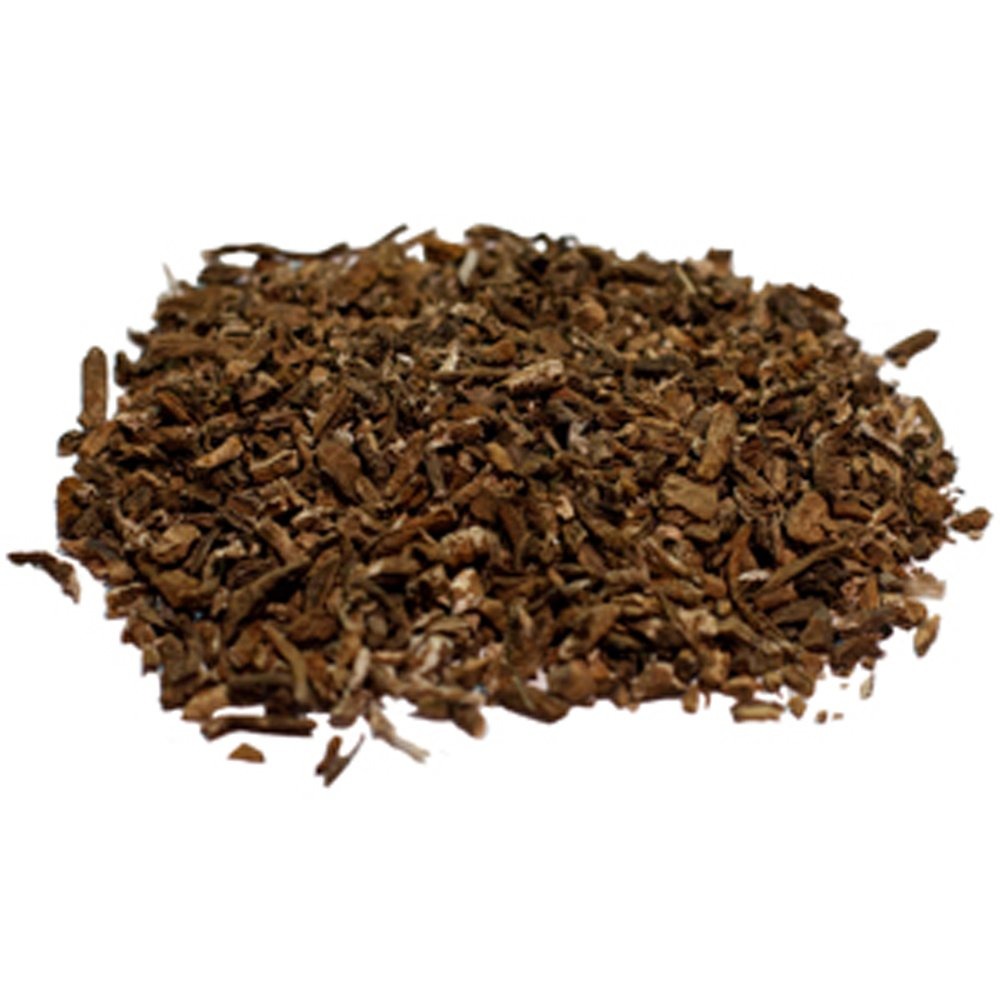
Item Name: Best Botanicals Skunk Cabbage Root Cut 16 oz.
Product Description: Best Botanicals Skunk Cabbage Root Cut 16 oz.
Value: 16.0
Unit: Ounce

Price: 95